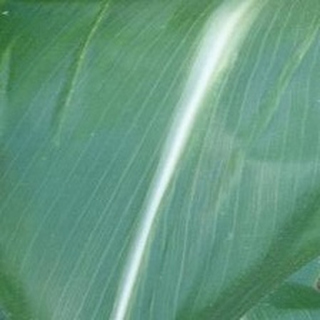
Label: healthy_corn